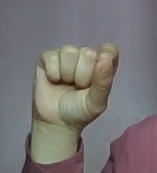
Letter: fa